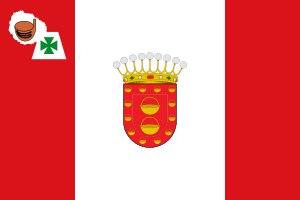
La Gomera est l'une des sept îles principales des Canaries. Elle est située dans l'océan Atlantique à l'ouest de l'archipel et appartient à la province de Santa Cruz de Tenerife. La commune de San Sebastián de la Gomera est le siège du cabildo insulaire. La Gomera a une population de 20 783 habitants en 2015, ce qui en fait la sixième île des Canaries en population. En outre, elle se classe au sixième rang avec une superficie de 369,76 kilomètres carrés.